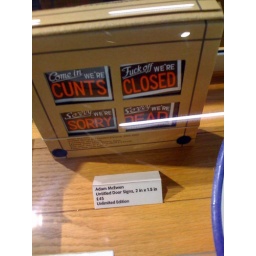
I like these door signs by Adam McEwen.Sent from Matt Irving